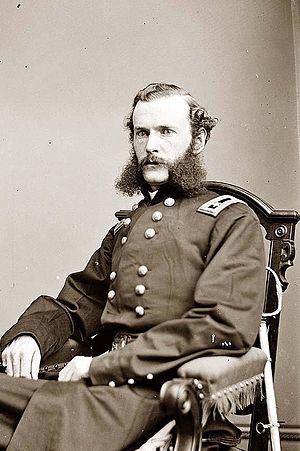
Francis Jay Herron, est un général de l'Union au cours de la guerre de Sécession.